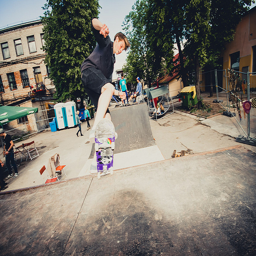
A man flying through the air while riding a skateboard.
A boy performed trick on the skateboard on the ramp.
A guy makes a jump with his skate board.
A boy riding a skateboard up a ramp.
A boy skating at the public skate park.